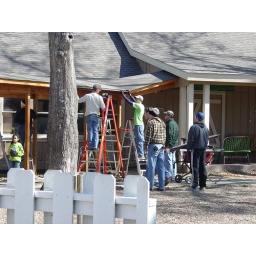
Kingsland Baptist Church members work on the house at Camp Cinco by building a covered walkway.